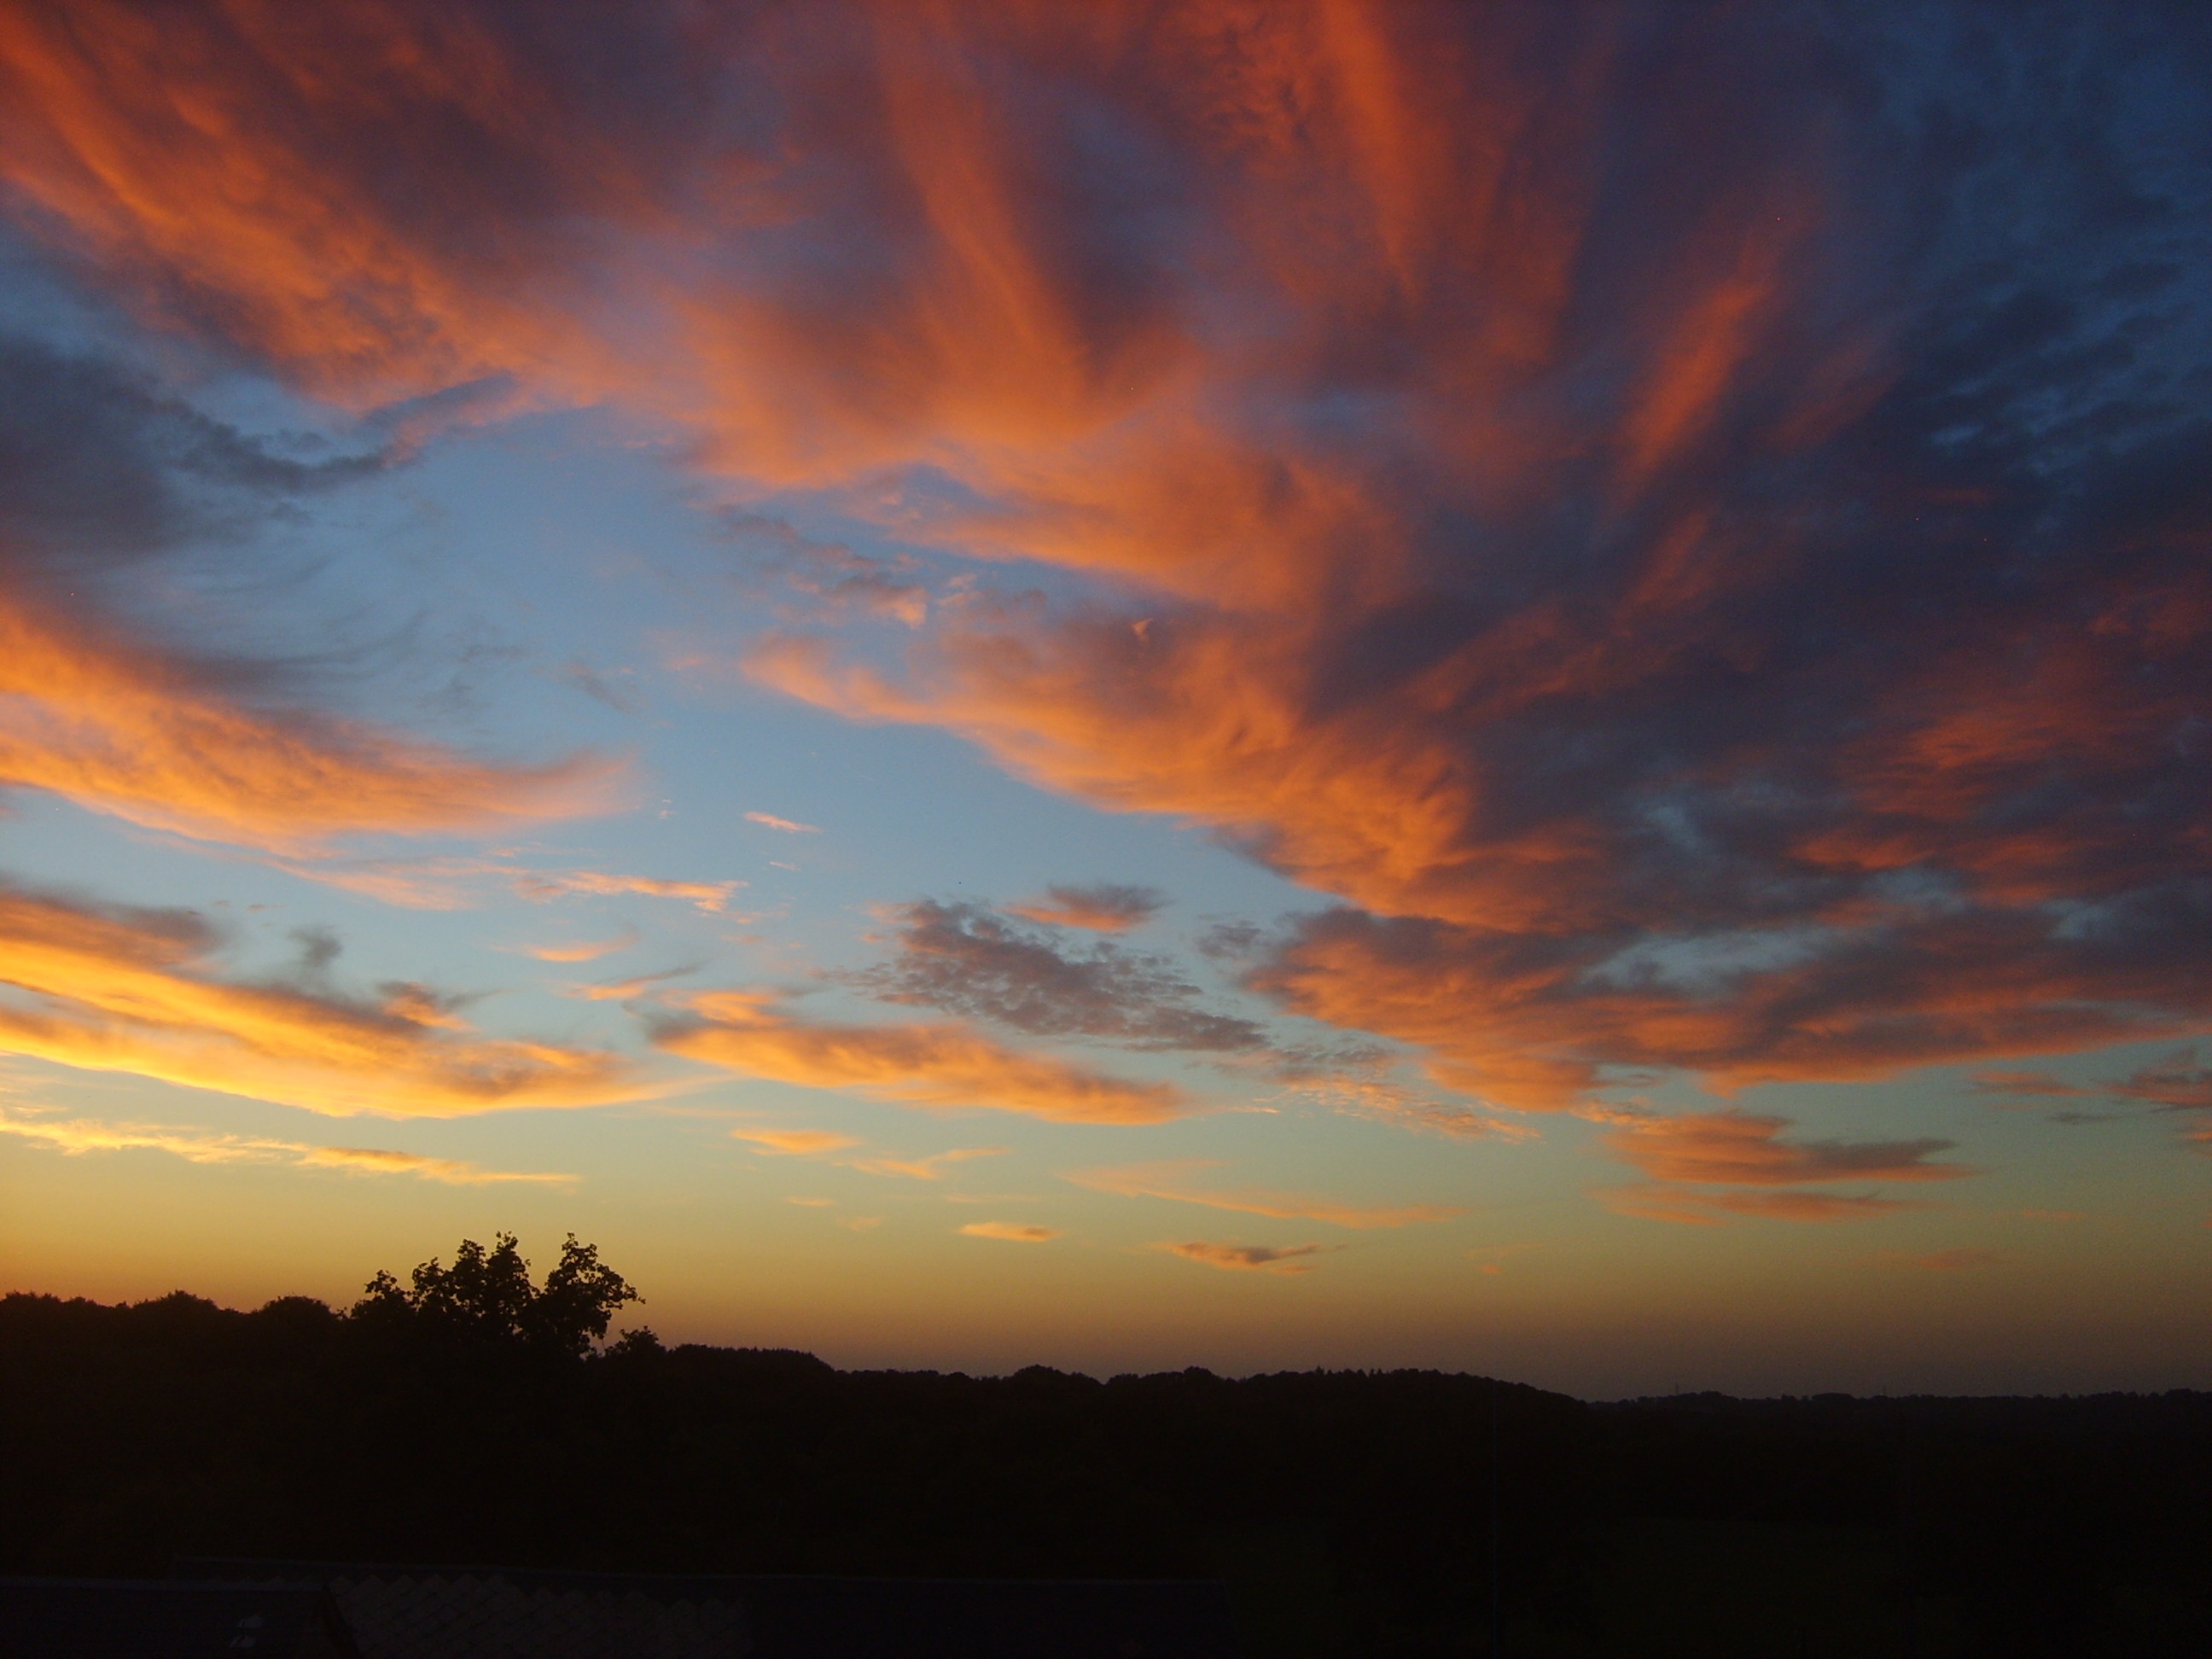
horizon, cloud, sky, sunrise, sunset, sunlight, morning, dawn, atmosphere, dusk, evening, orange, red, natural, weather, cumulus, afterglow, meteorological phenomenon, red sky at morning